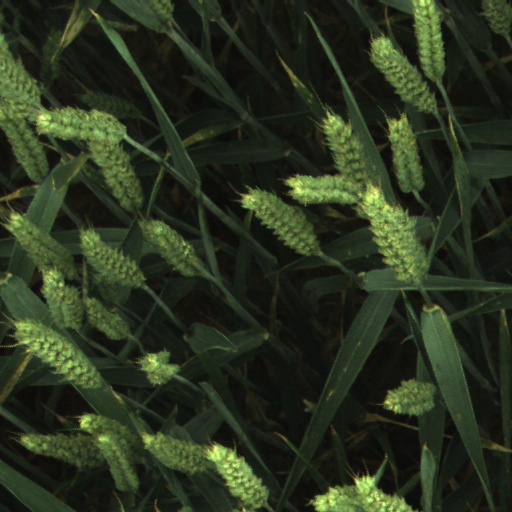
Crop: wheat